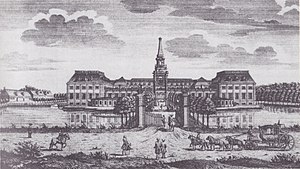
Arvefæste / Historie / Gennemførelse i 1700-tallet
Hirschholm Slot var det første sted, hvor arvefæste blev indført.
Arvefæste er et særegent fæsteforhold, der adskiller sig fra det almindelige fæste, livsfæstet, ved, at mens ved dette brugsforholdet kun er stiftet for fæsterens og enkes livstid, overføres ved arvefæste fæsteretten fra fæsteren til hans arvinger eller visse af disse i en bestemt i arvefæstebrevet fastsat eller ved fæsterens arvedispositioner inden for fæstebrevets ramme angiven følgeorden. Fæstegårdens ejer genvinder da normalt først sin fulde ejendomsret over fæstestedet, når ingen af fæsterens til at overtage fæstet berettigede arvinger længere findes. På dette arvefæste vil i almindeligvis de om livsfæste gældende bestemmelser være anvendelige.